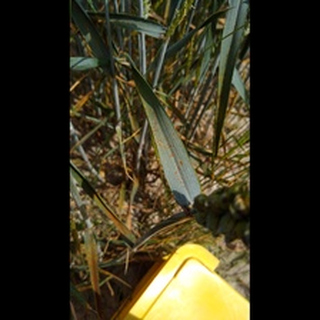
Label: wheat_brown_rust